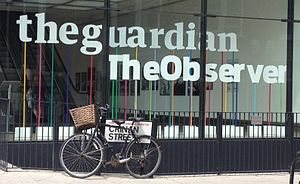
The Guardian
The Guardian er en britisk avis, der er grundlagt i 1821. Avisen ejes af Guardian Media Group og udkommer mandag til lørdag. The Observer er søsteravisen, der udkommer om søndagen.